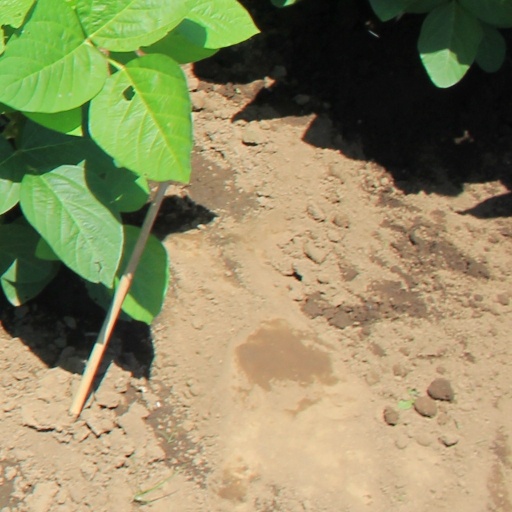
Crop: soybean